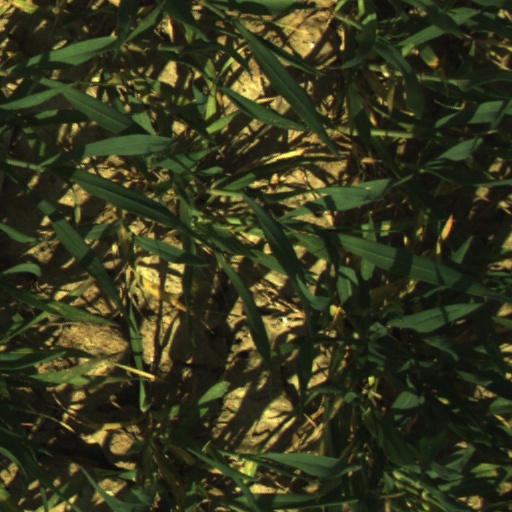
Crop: wheat